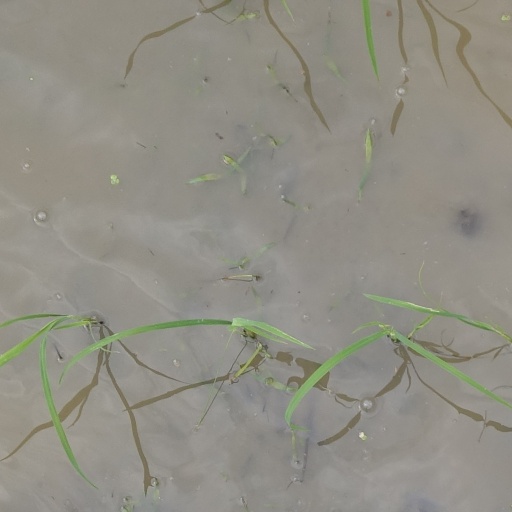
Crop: rice